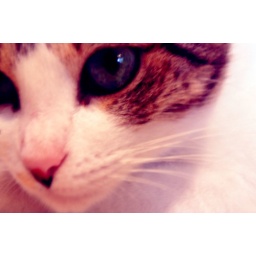
after two days in the house he jumped onto my bed